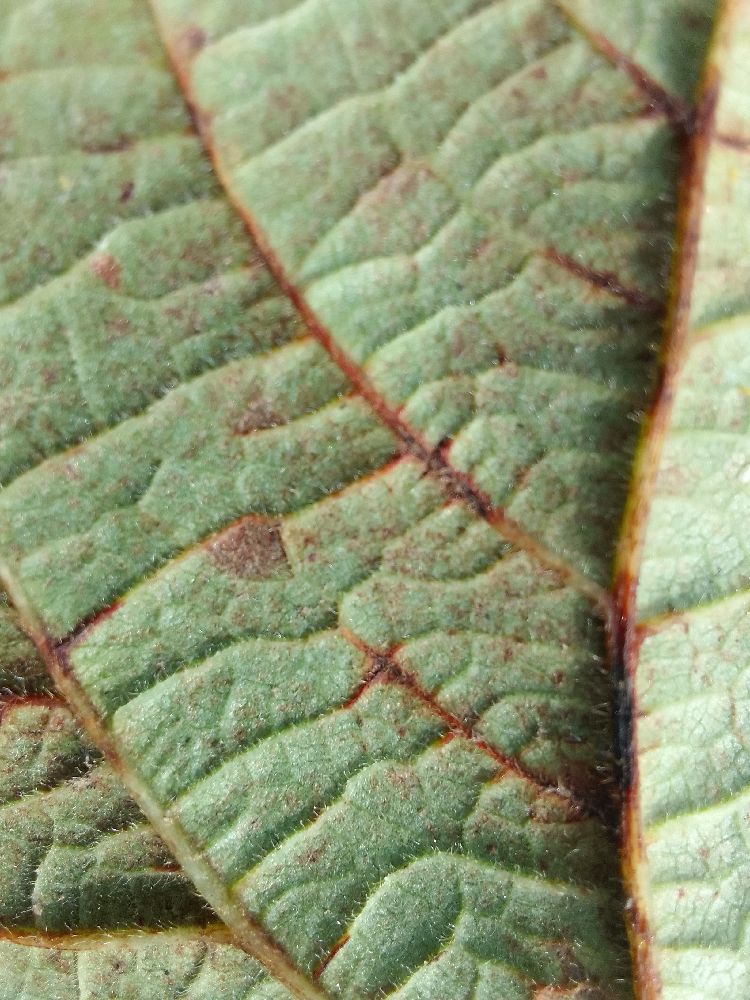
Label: anthracnose